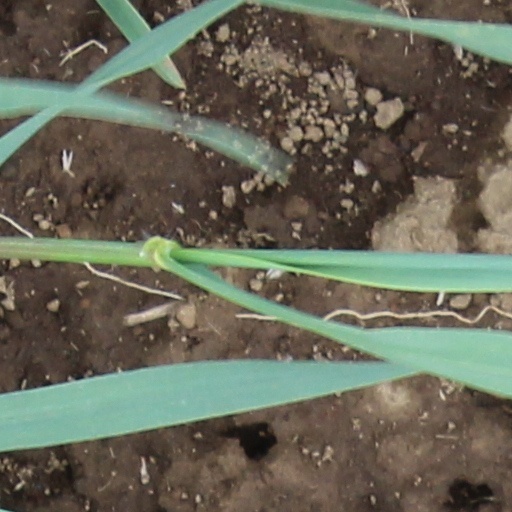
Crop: wheat